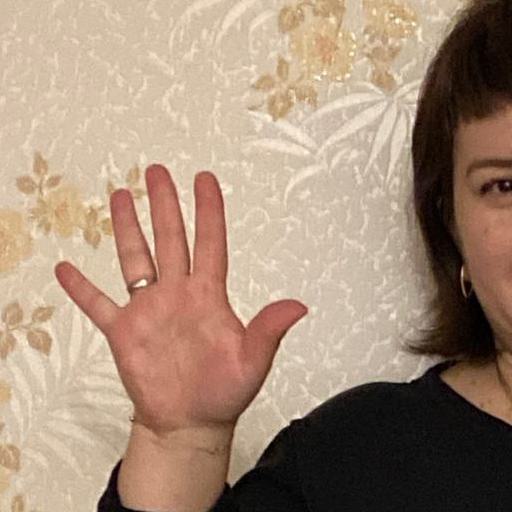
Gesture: palm